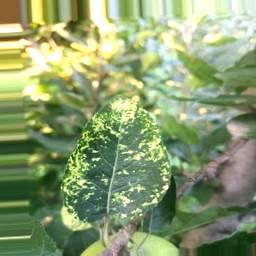
Label: Apple_Mosaic